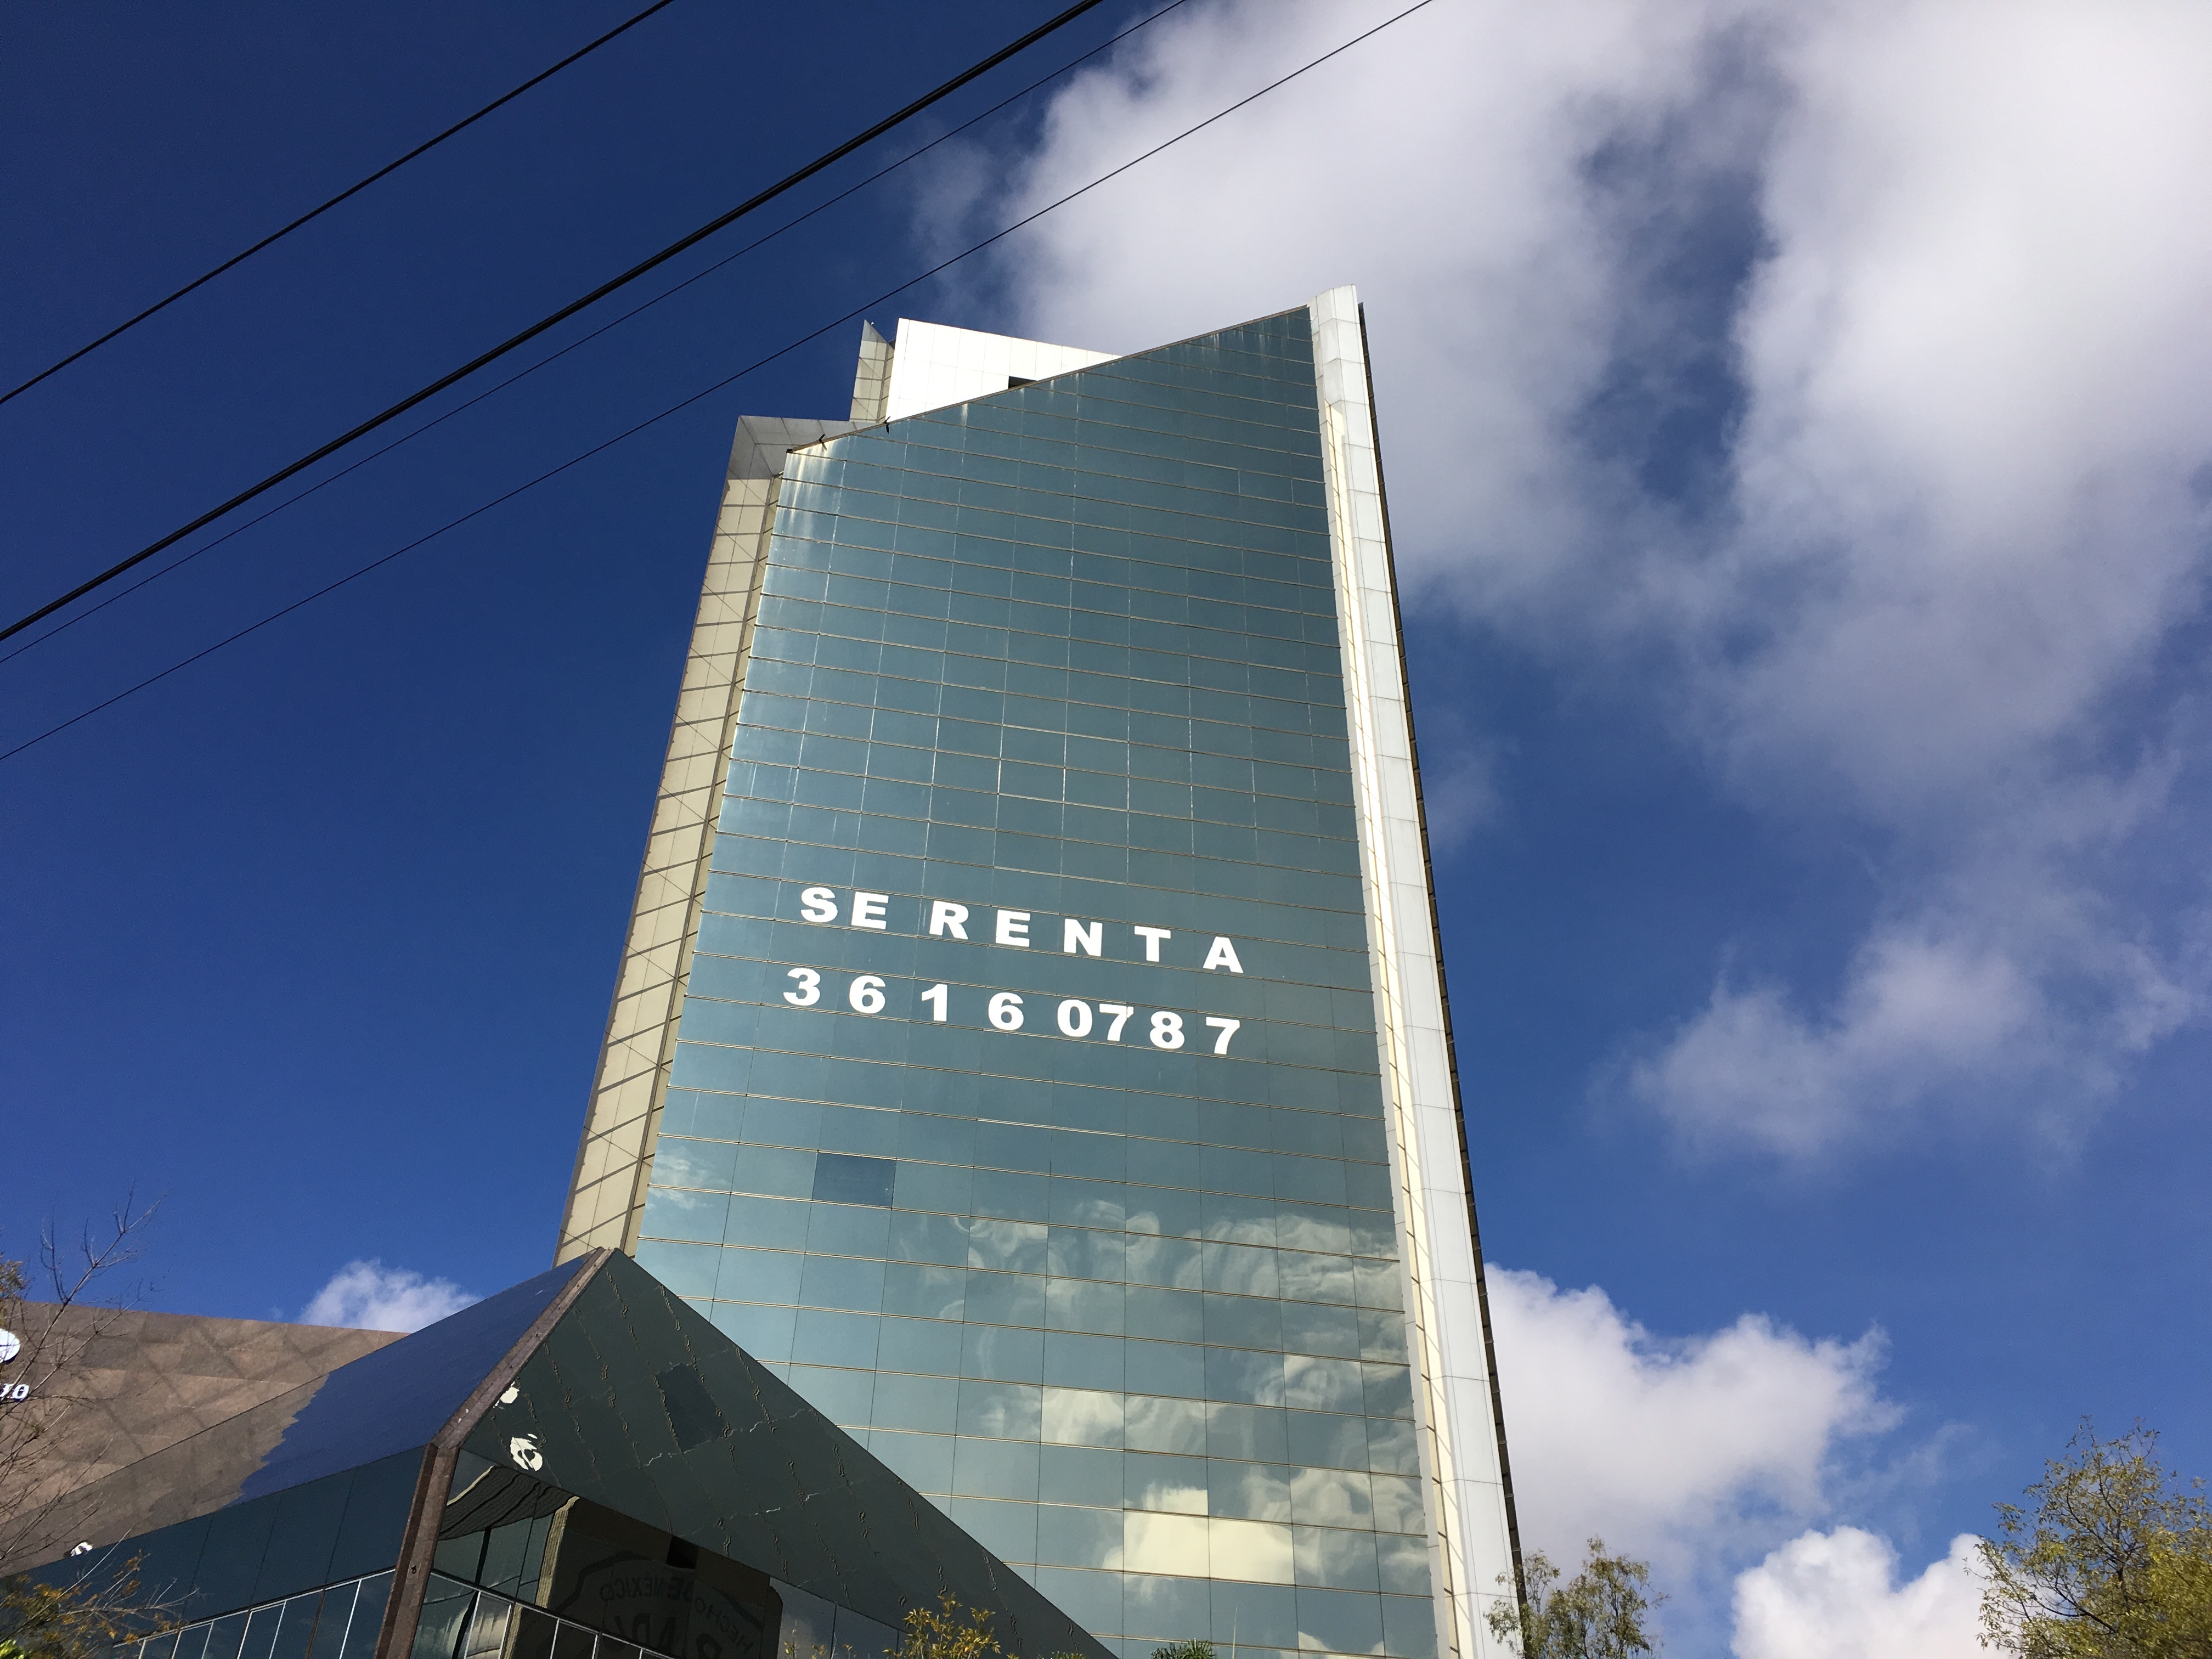
architecture, skyscraper, monument, downtown, tower, landmark, blue, tower block, urban area, atmosphere of earth